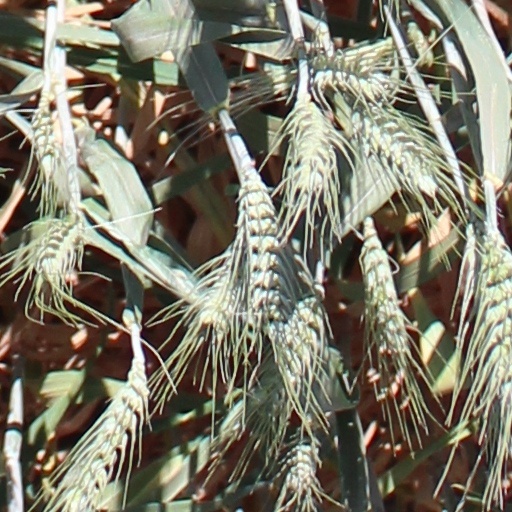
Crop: wheat